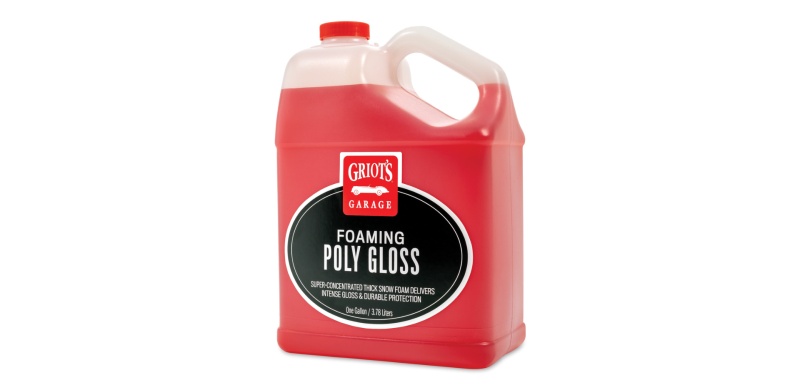
Griots Garage FOAMING POLY GLOSS - 1 Gallon
Griots Garage FOAMING POLY GLOSS - 1 Gallon
Brand: Griots Garage
Category: Vehicles & Parts > Vehicle Parts & Accessories > Vehicle Maintenance, Care & Decor > Vehicle Cleaning > Car Wash Solutions > Wax Washes